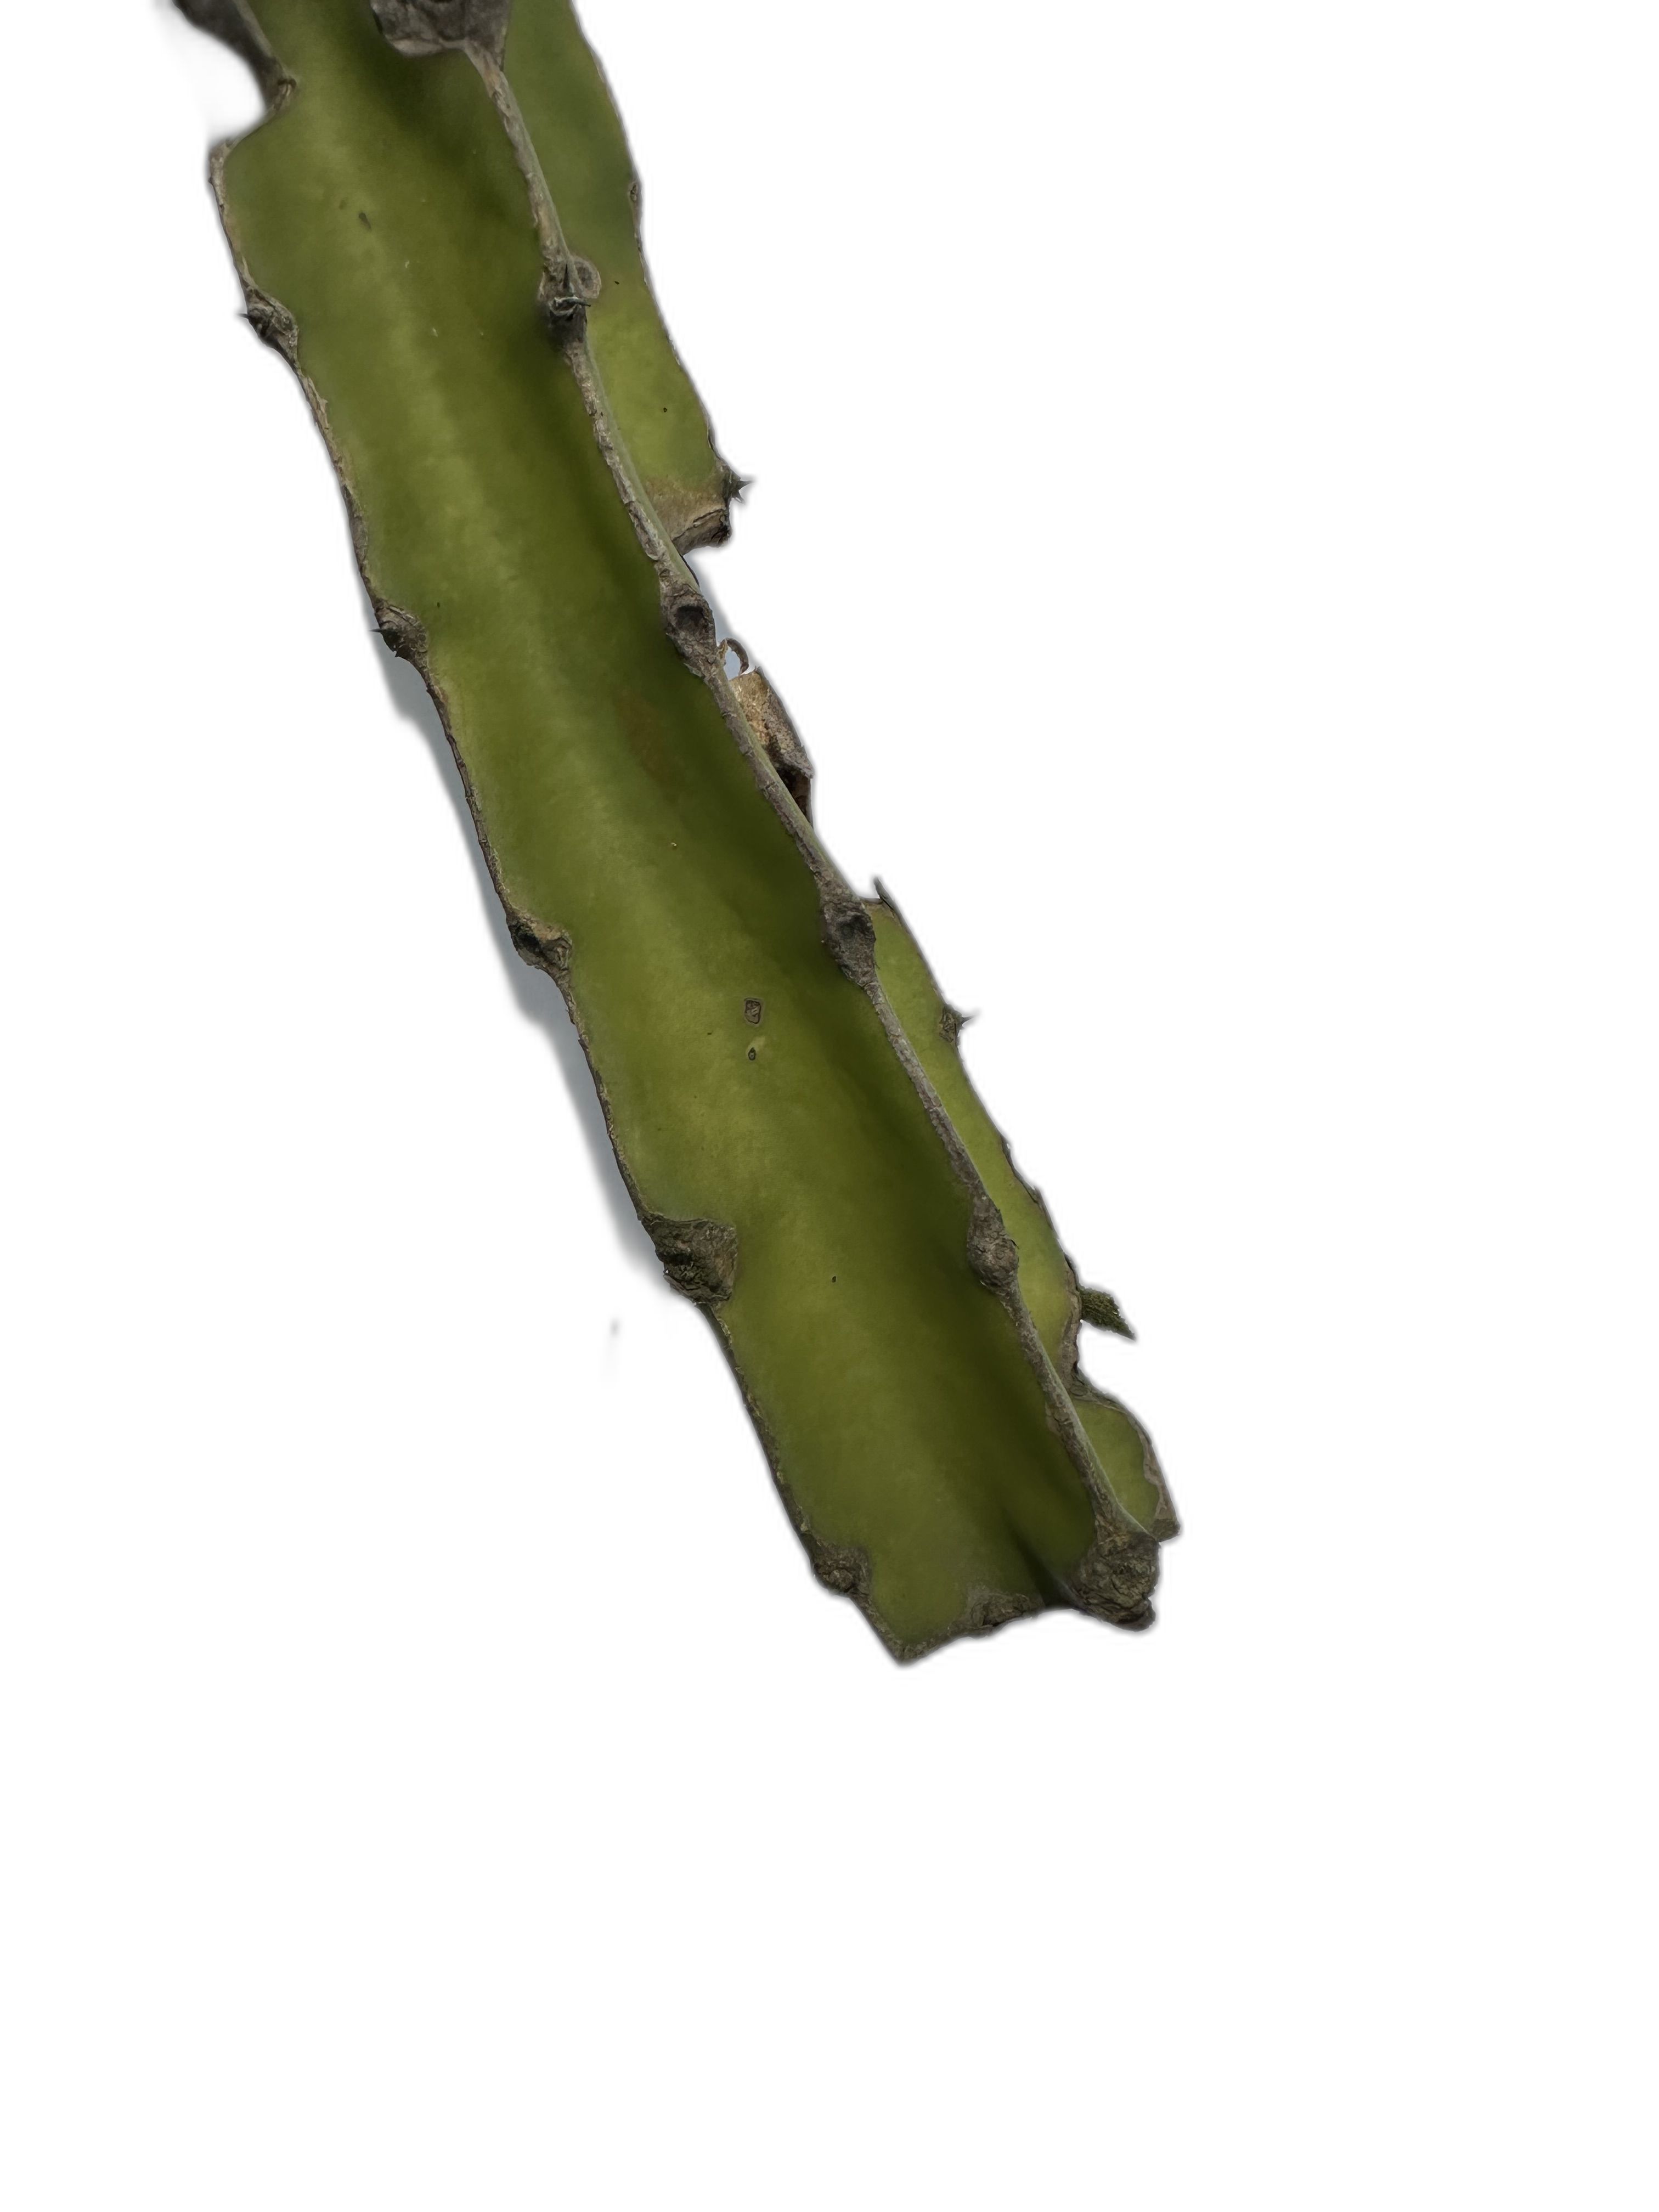
Label: Good leaf